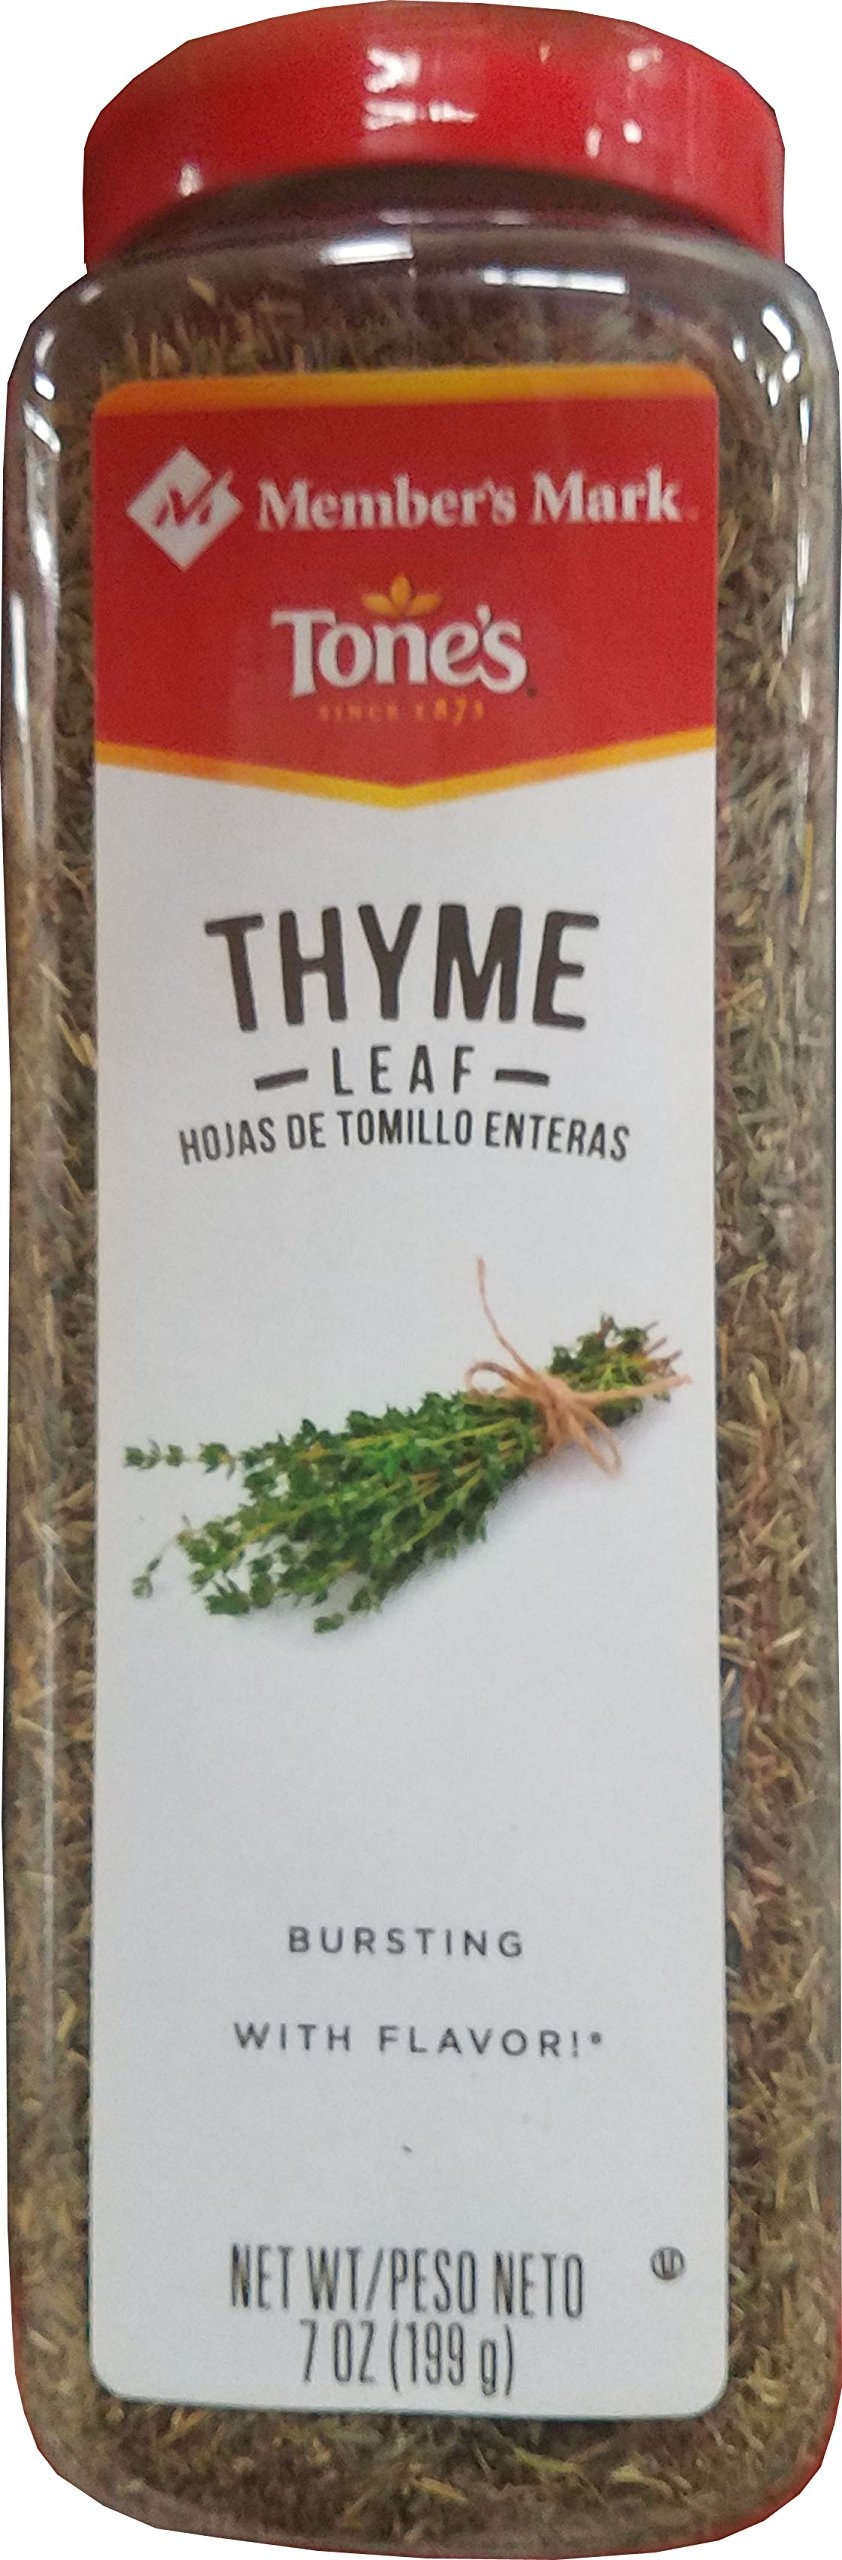
Item Name: Member's Mark Thyme Leaf, 7 Ounce
Bullet Point 1: Size 7 OZ
Bullet Point 2: All Natural
Bullet Point 3: Bursting With Flavor
Value: 7.0
Unit: ounce

Price: 15.99